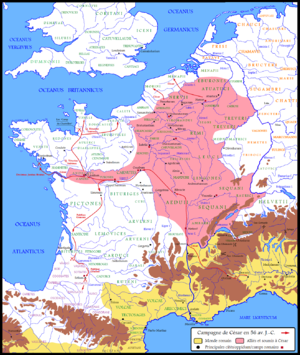
Les Namnètes sont un peuple gaulois de l'ouest de la Gaule, dont le territoire correspond approximativement à la partie nord du département de la Loire-Atlantique. Ils ont donné leur nom à la ville de Nantes, Naoned en breton. Les connaissances que l'on a de ce peuple sont limitées en raison du peu d'intérêt des Romains pour ce peuple mineur ainsi que de la faible quantité de références tant au niveau des auteurs antiques qu'en termes de découvertes archéologiques.
La Gascogne est une région culturelle et une ancienne province située sur le territoire actuel des départements français des Landes, du Gers, des Hautes-Pyrénées et, pour partie, d'autres départements des régions de Nouvelle-Aquitaine et d'Occitanie, ainsi que la comarque du Val d'Aran, au Nord de la communauté autonome de Catalogne. Successivement appelée Aquitaine, Novempopulanie, Vasconie puis Gascogne, elle a disparu en tant qu'entité politique propre en 1063 lors du rattachement au Duché d'Aquitaine ; toutefois le nom de Gascogne est resté usité jusqu'à la révolution française. Elle est forte de la diversité géographique de son territoire naturel, localisé entre Océan Atlantique, Garonne et Pyrénées. Revendiquant une identité culturelle fondée sur son histoire évoluant de peuples aquitains de langue proto-basque vers un peuple de Gascons partageant une langue latinisée commune, elle constitue l'aire linguistique actuelle du gascon.
La guerre des Gaules est une série de campagnes militaires menées par le proconsul romain Jules César contre plusieurs tribus gauloises. La guerre de Rome contre ces tribus dure de 58 à 51-50 av. J.-C., et aboutit à la décisive bataille d'Alésia en 52 av. J.-C., qui mène à l'expansion de la République romaine sur l'ensemble de la Gaule.